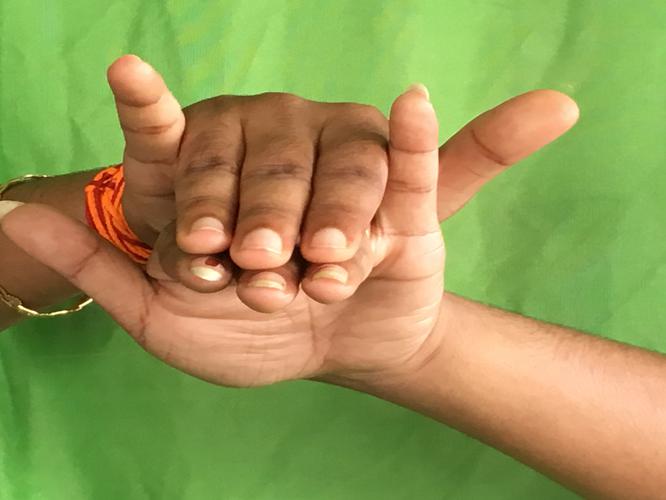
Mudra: Varaha
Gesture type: double_hand